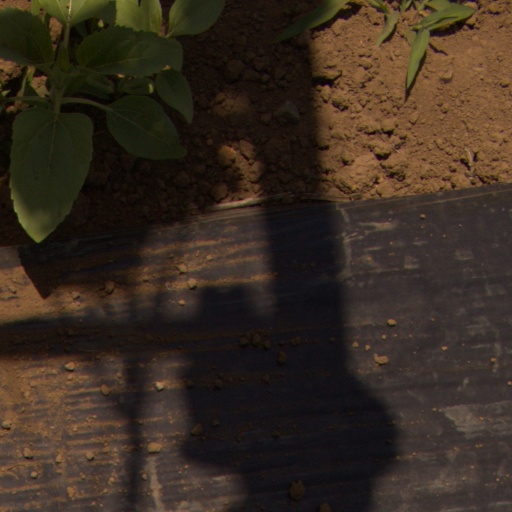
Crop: Jerusalem artichoke